Hilary Wilson

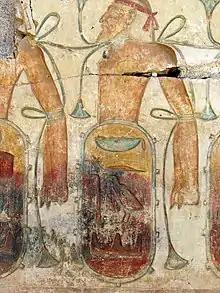
The hieroglyph "Keftiu" (K-f-t-U), "foreigner-hilly-land") – possibly a reference to the Caphtors – is seen in the cartouche (oval enclosure below the figure), part of a Nine Bows (group of nine figures depicting foreign nations) discussed in Chapter 1 of "Understanding Hieroglyphs"

As Hilary Cawston, Wilson has self-published the novels "Seeking Osiris" (2015, 978-1507598139) and "The Prince's Spy: a Story of Egypt" (2105, 978-1508822363, a detective story based on the ancient Egyptian tale "The Treasure Thief"